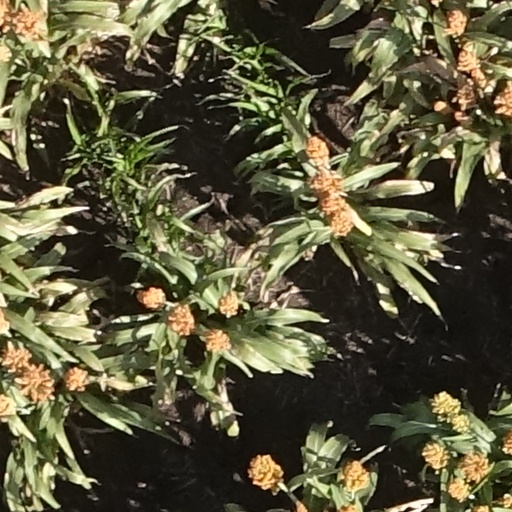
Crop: sorghum